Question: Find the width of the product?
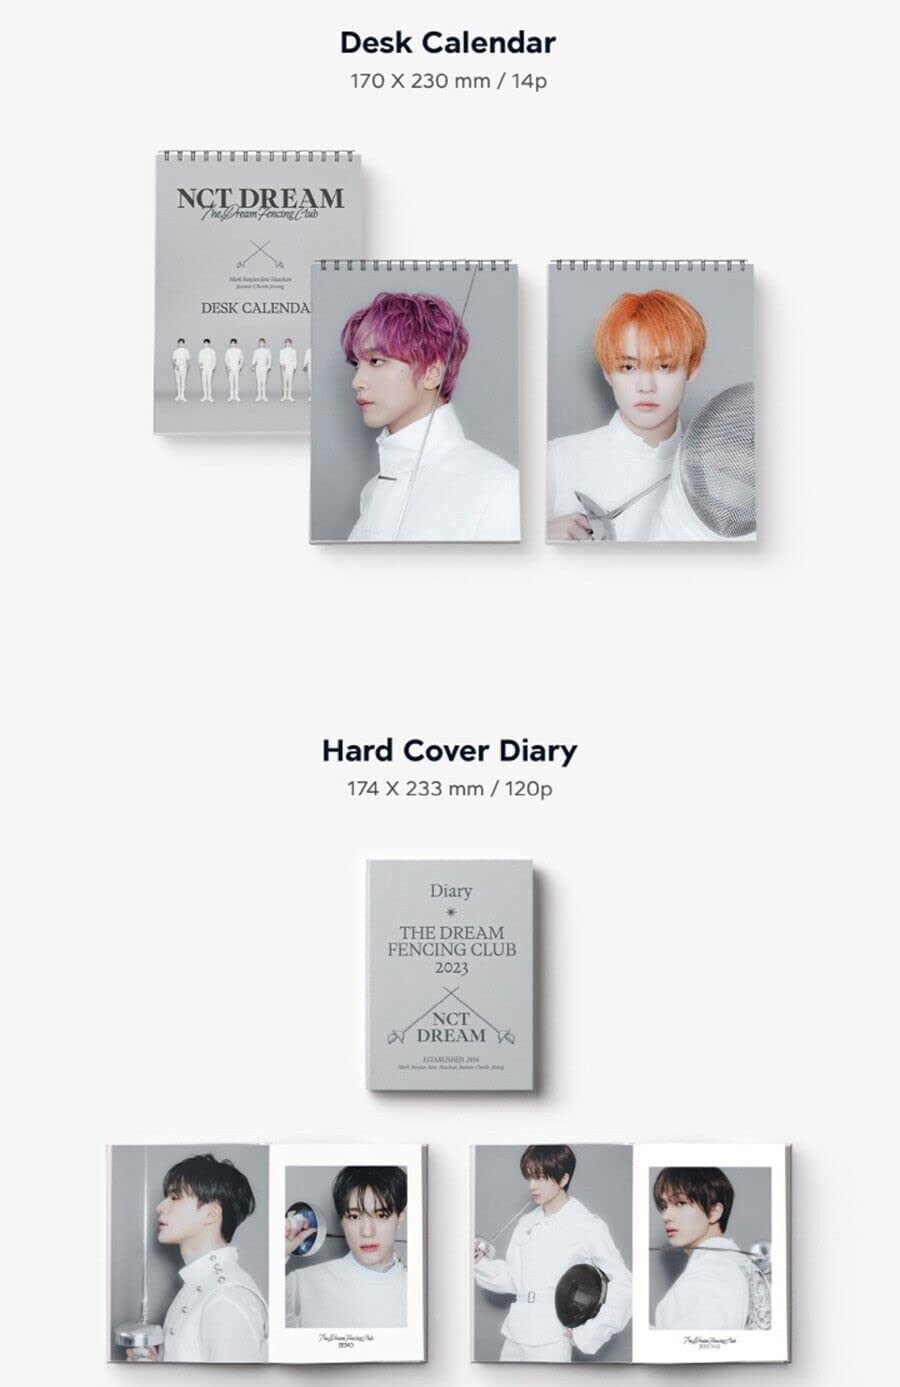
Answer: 230.0 millimetre